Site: brandenburg
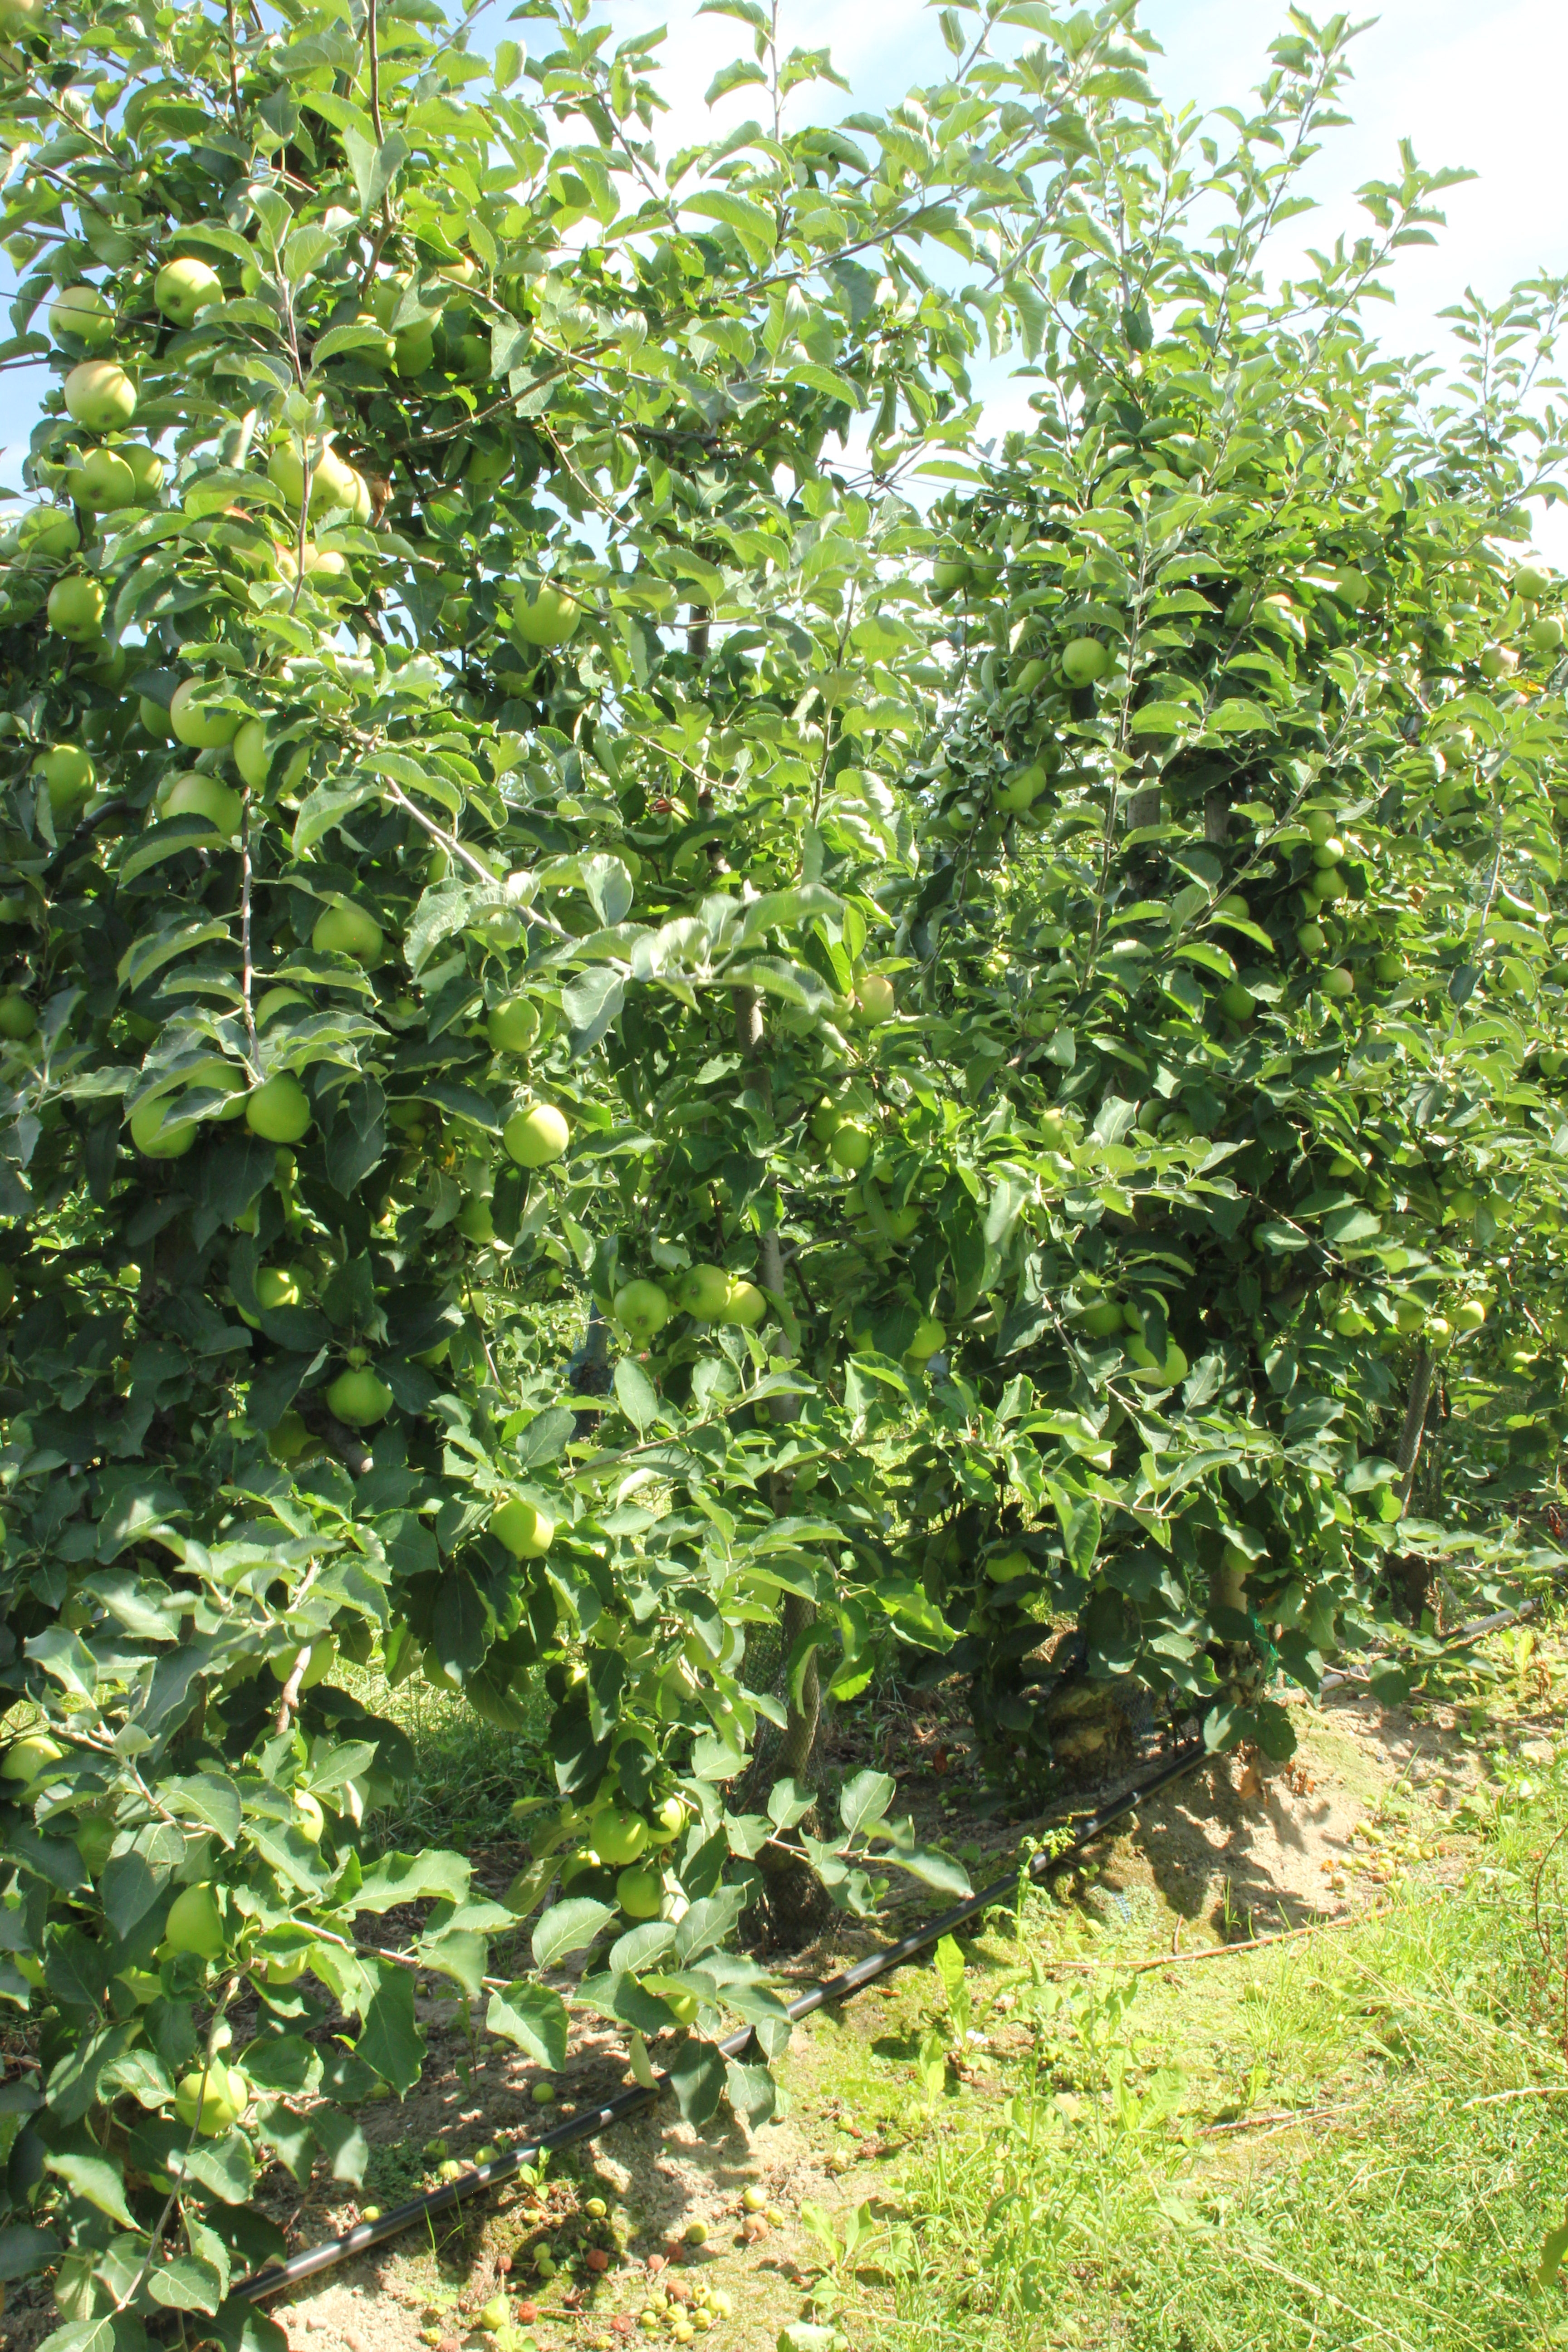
Growth stage (BBCH 77): Development of fruit